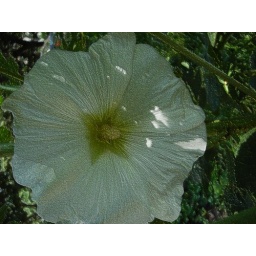
Beauty white flower in shadows